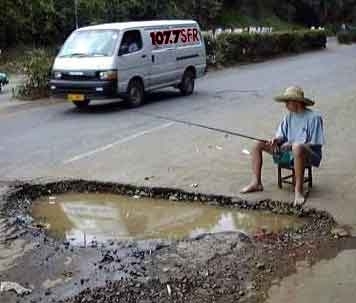
Texture: potholed